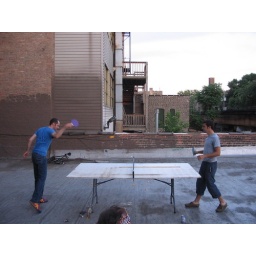
tough table tennis game on a roof in wicker park chicago